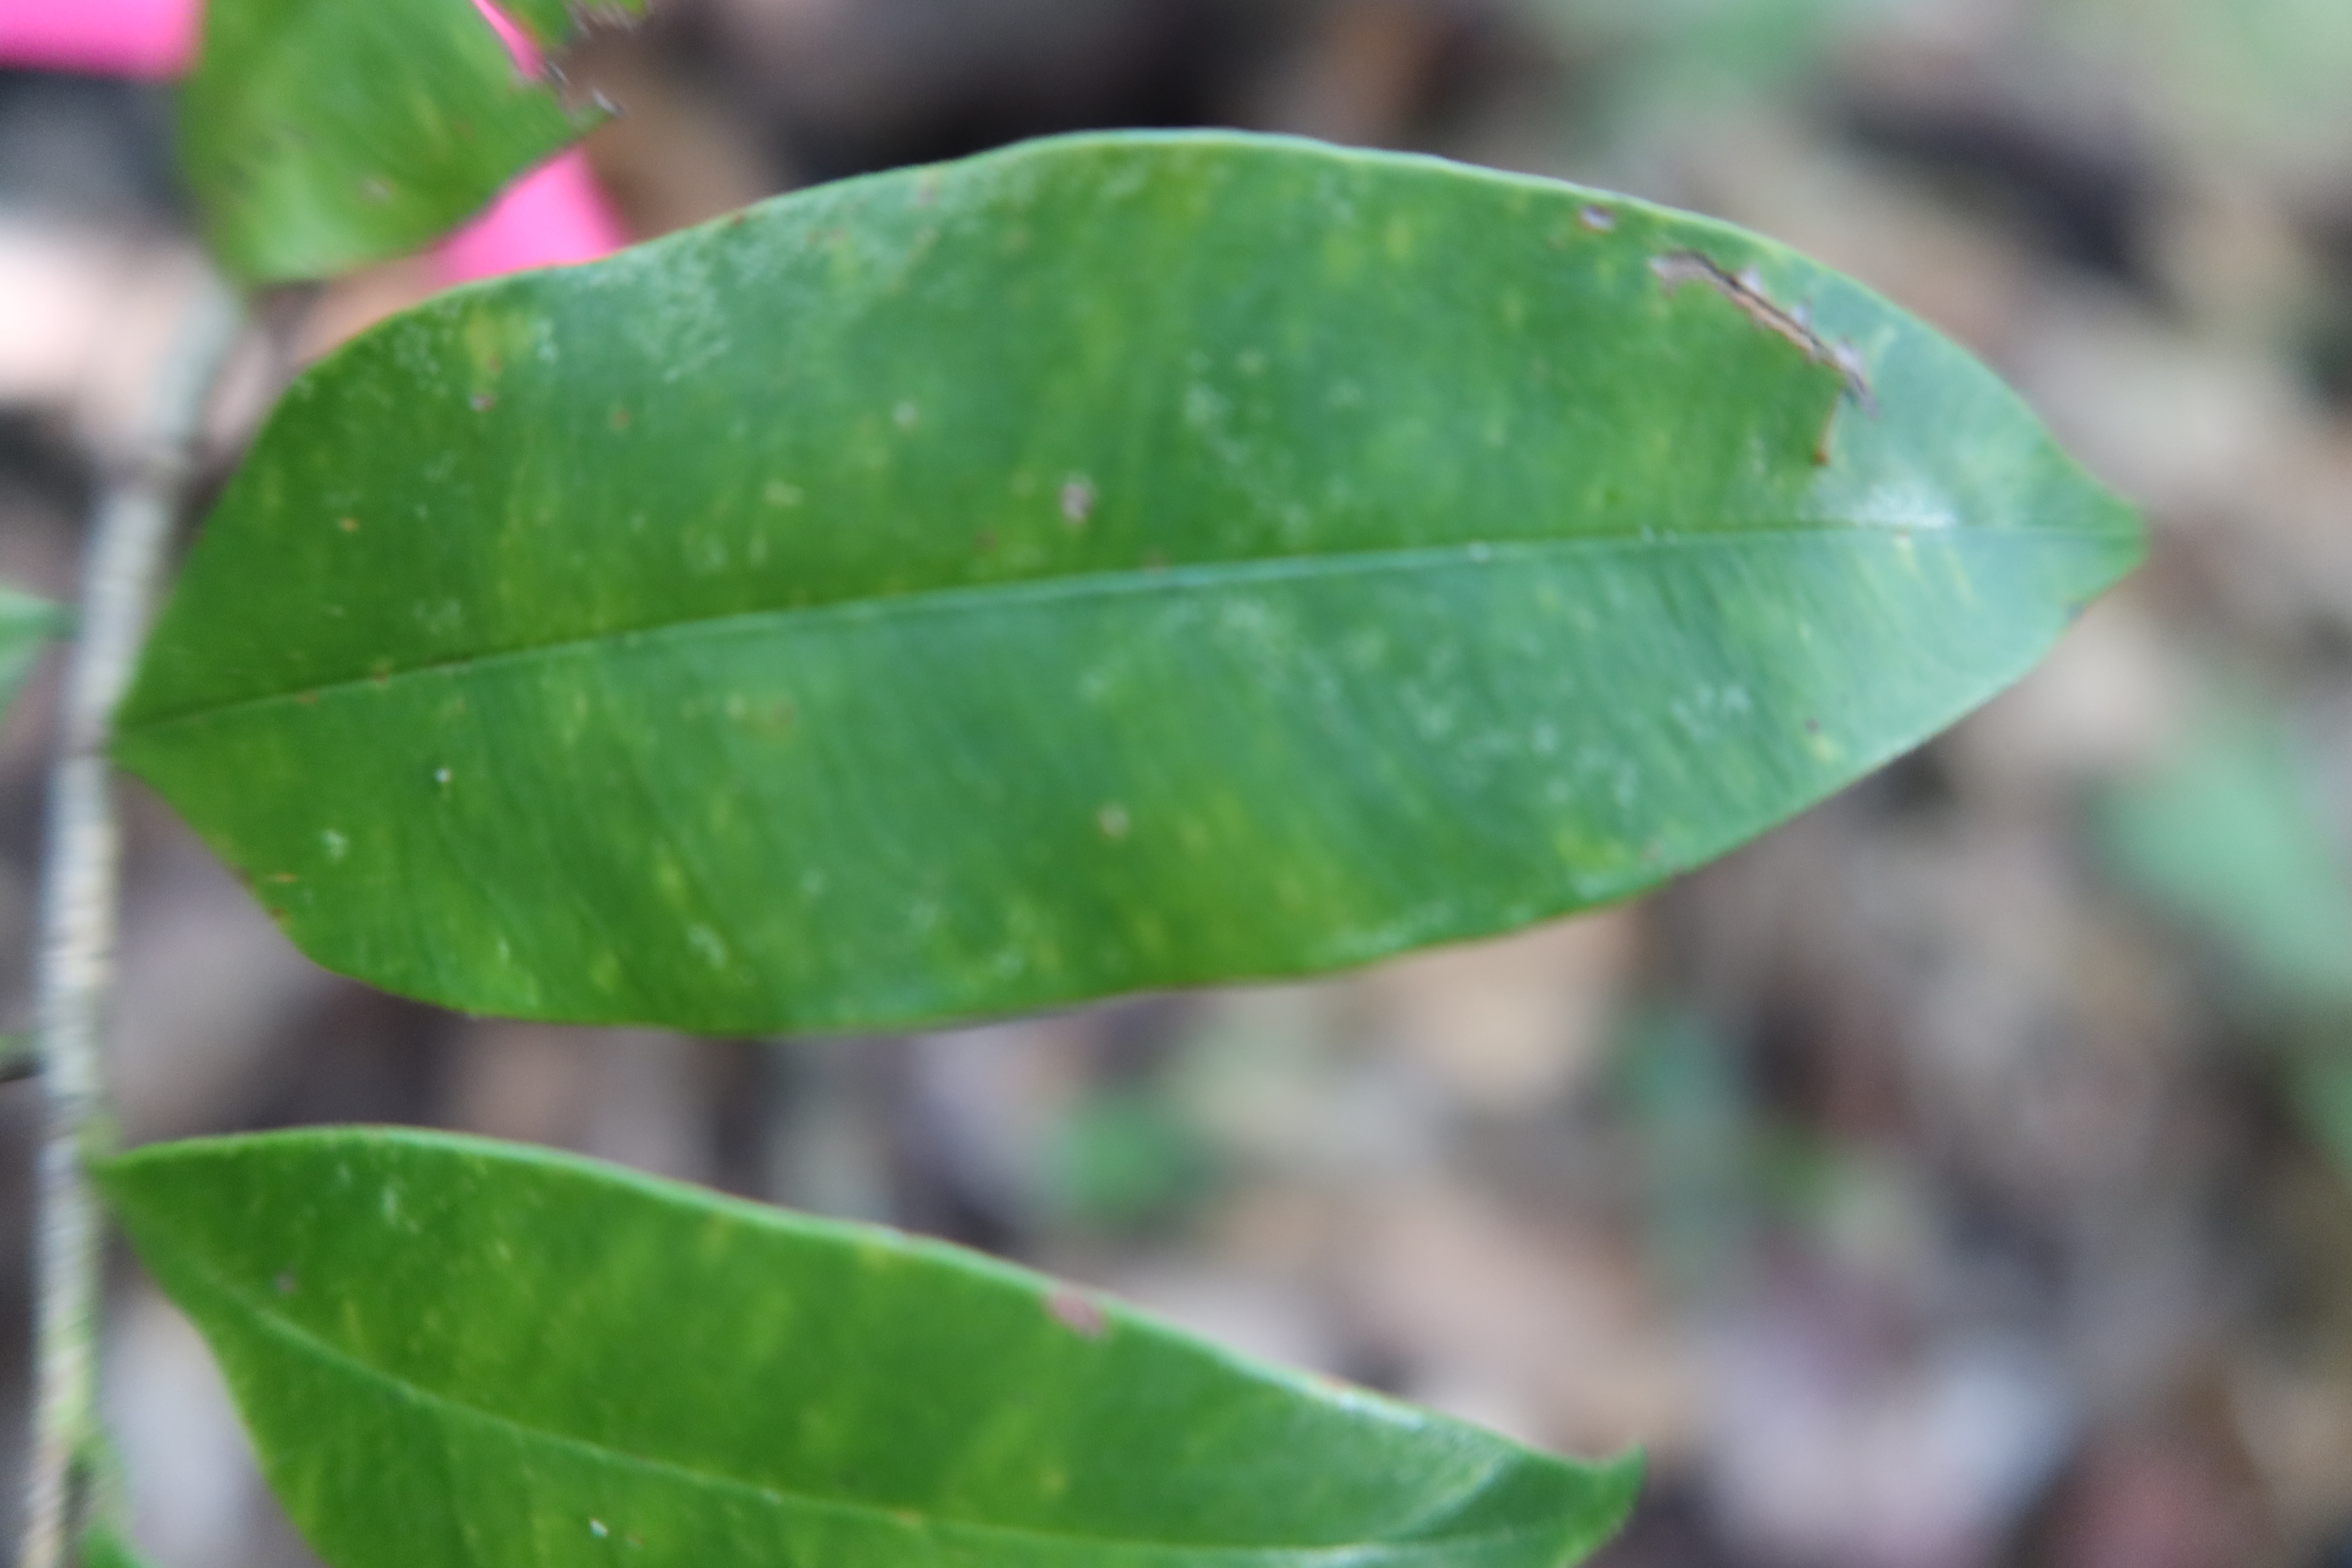
Label: Downy mildew